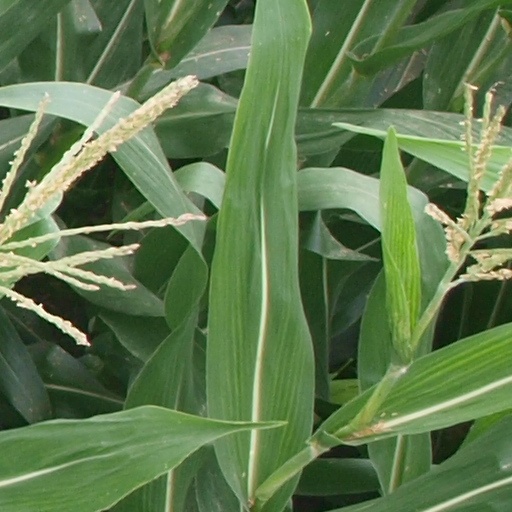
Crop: maize; corn